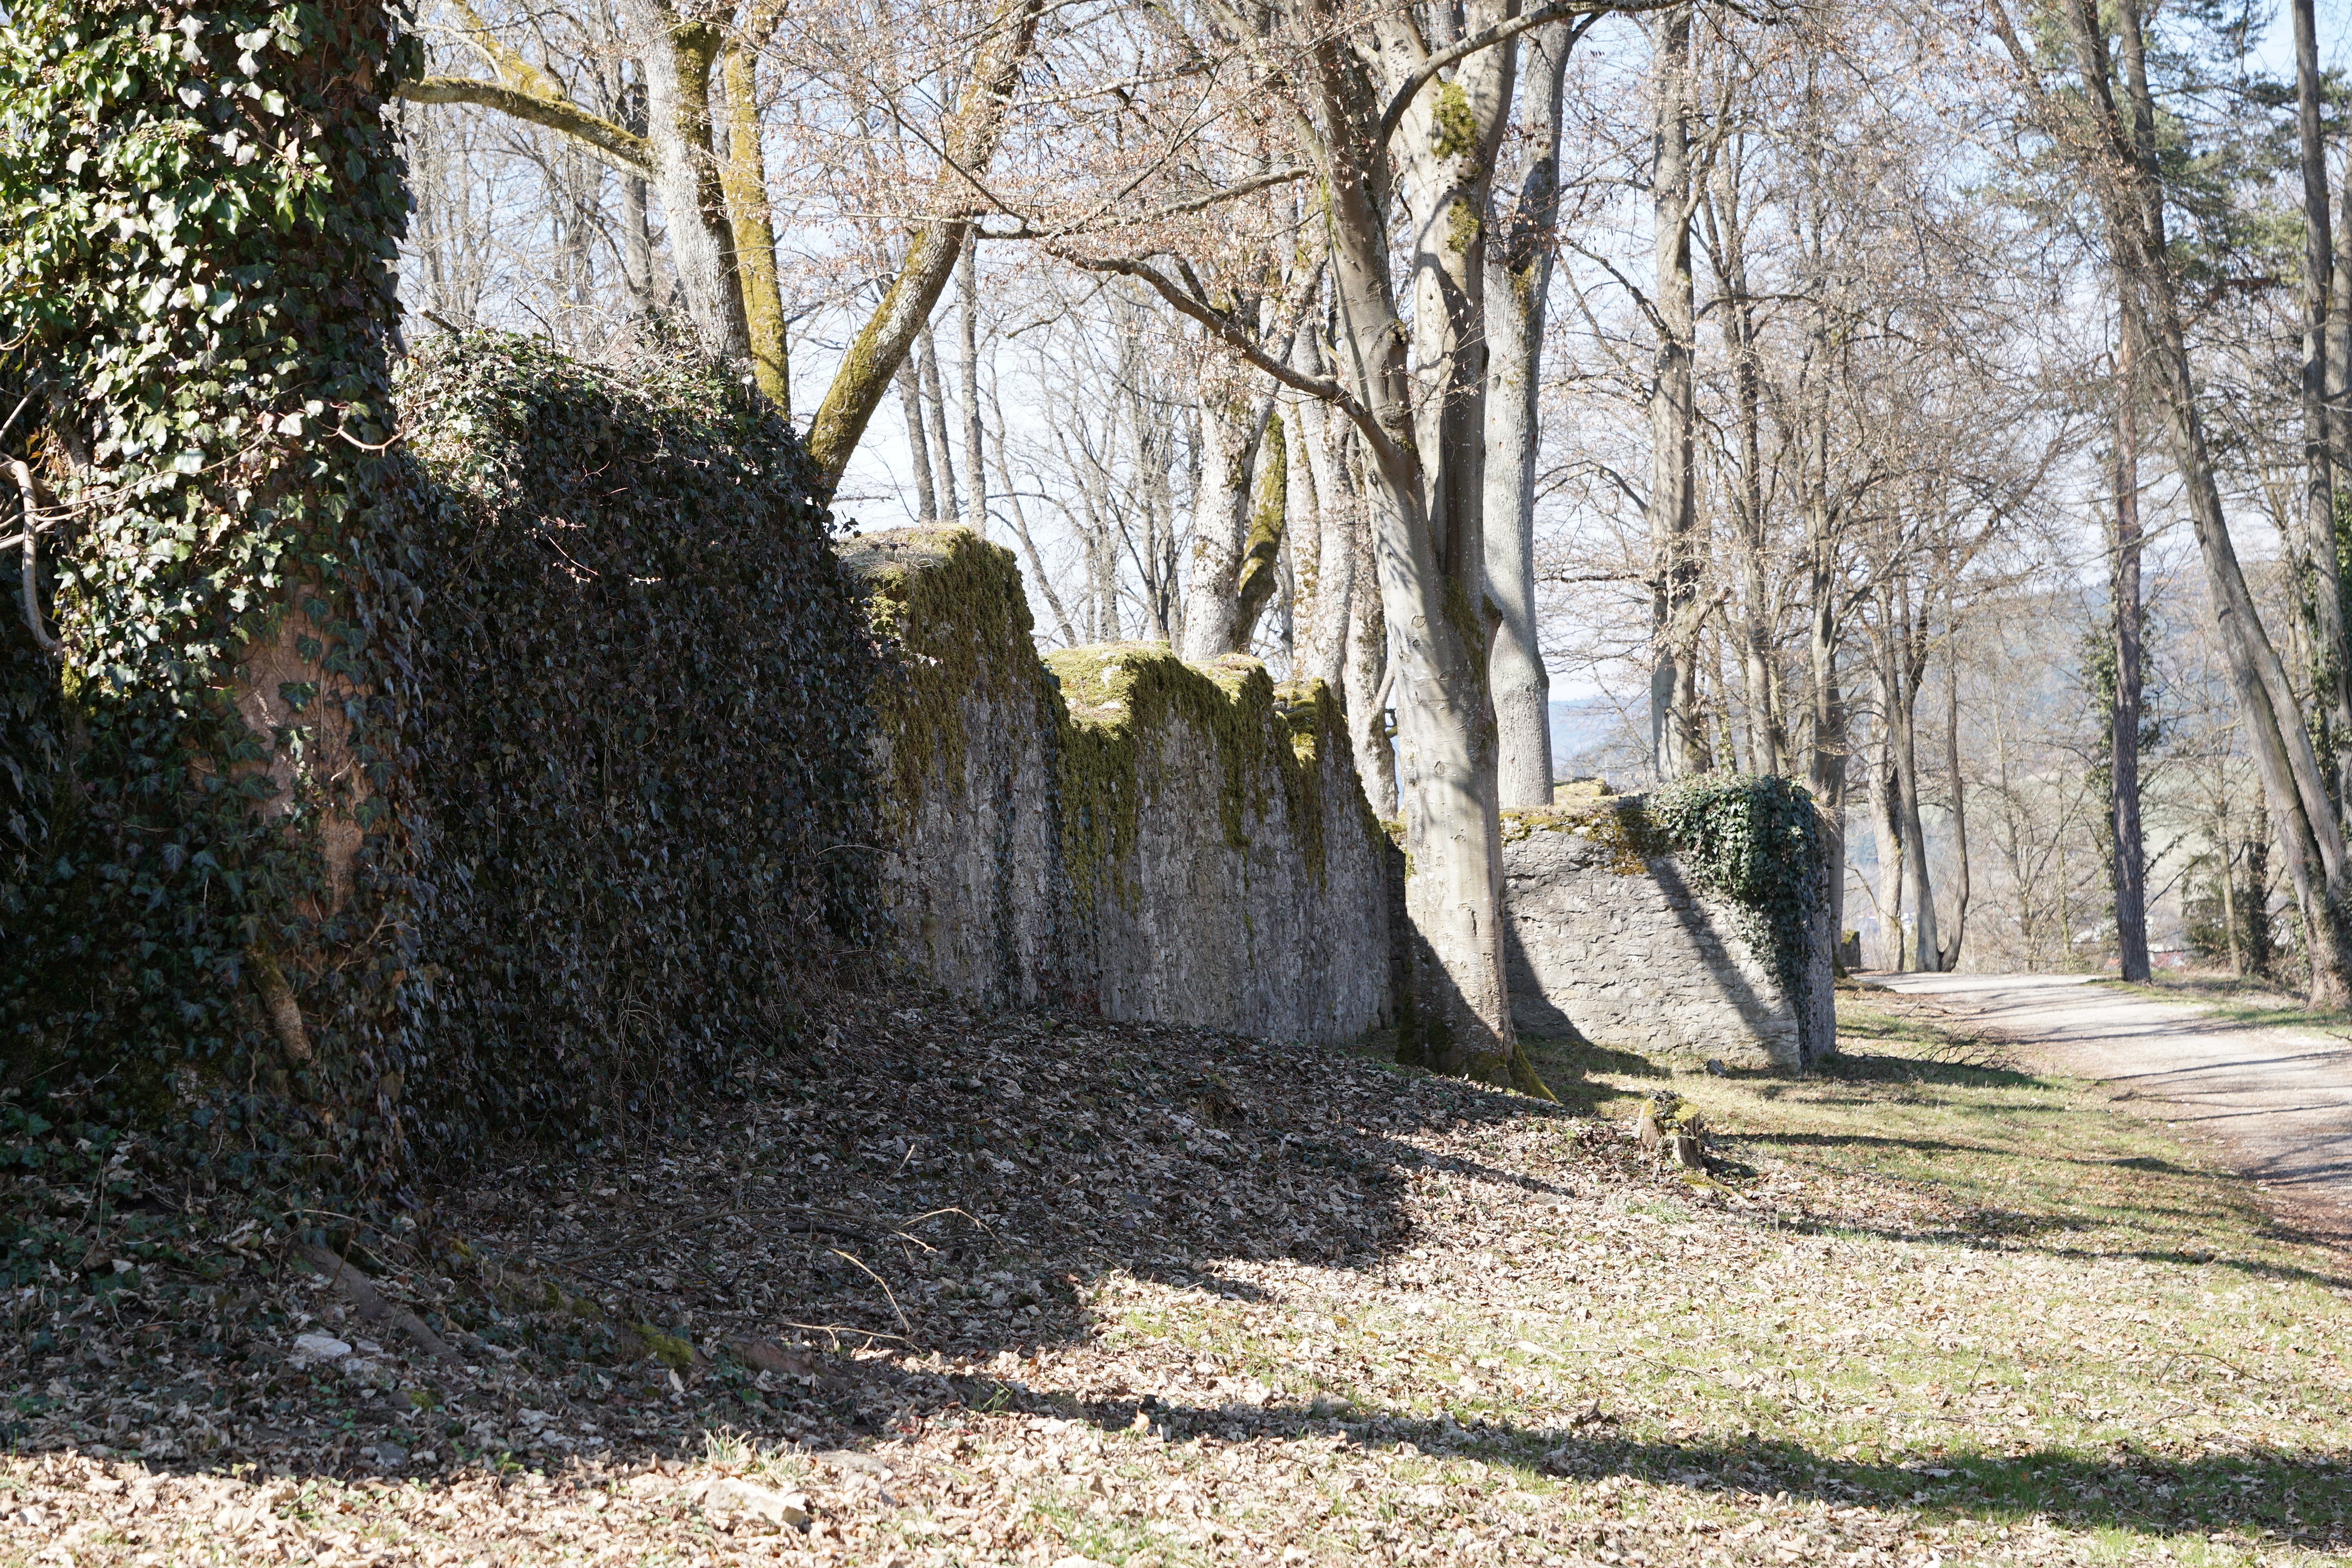
tree, plant, wall, autumn, park, ruin, trees, ruins, woodland, woody plant